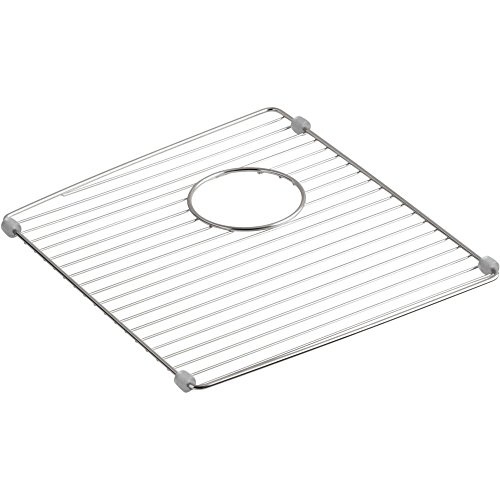
Kohler Brookfield Stainless Steel Basin Rack for the K-5846 Kitchen Sink Right or Left Basin K-6197-ST
Open Box Mint Condition Model:K-6197-ST Finish: Stainless Steel Kohler K-6197 Features: For the right or leftbasin of the Kohler Brookfield K-5846 kitchen sink Durable stainless-steel construction Helps protect sink surface from daily wear Innovative wheels around the perimeter provide a secure fit and reduce debris buildup Dishwasher safe
Brand: Kohler
Category: Home & Garden > Kitchen & Dining > Kitchen Tools & Utensils > Sink Mats & Grids > Sink Grids